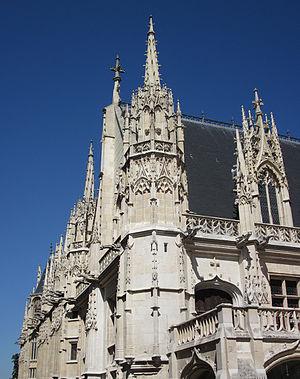
Palais de justice de Rouen, Août 2009 Nrf: Parlément d'Nouormandie à Rouën, Août 2009